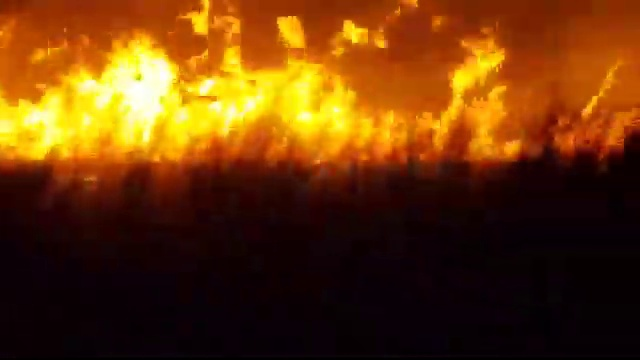
Fire: yes
Smoke: yes